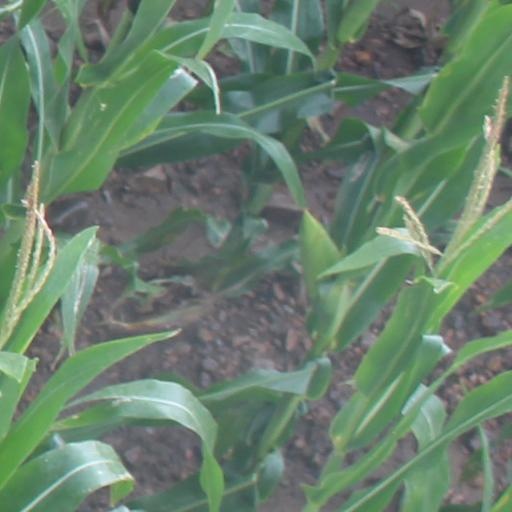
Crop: maize; corn